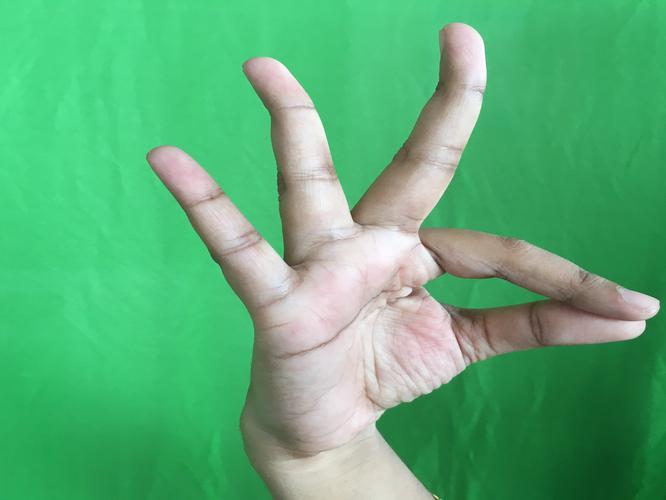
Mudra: Hamsasyam
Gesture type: single_hand